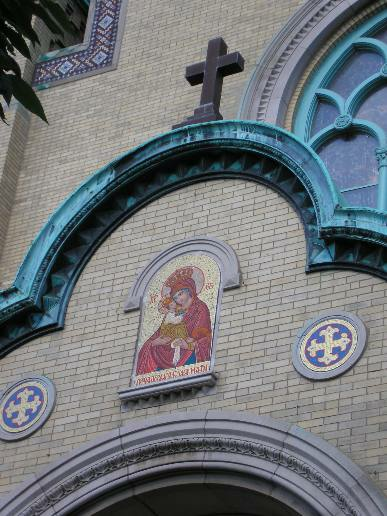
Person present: No